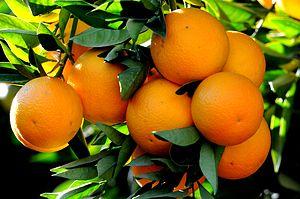
Citrus est un genre de plantes angiospermes de la famille des Rutaceae, sous-famille des Aurantioideae, tribu des Citreae, sous-tribu des Citrinae. Ce genre contient les arbres donnant les fruits communément appelés « agrumes » : orange, citron, pamplemousse, mandarine, etc.
L'orange ou orange douce est le fruit de l'oranger de la famille des Rutacées. Comme pour tous les agrumes, il s'agit d'une forme particulière de baie appelée hespéride. Il existe plusieurs variétés d’oranges classées en quatre groupes variétaux.